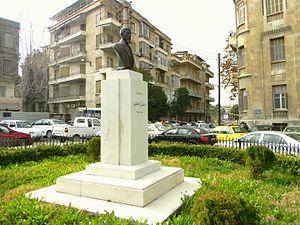
La place de la Liberté est une grande place de la ville d'Alep située dans le quartier d'al-Aziziyeh.